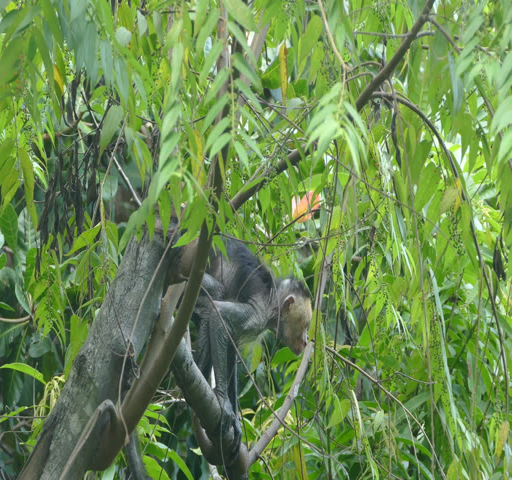
old itchy monkey in the forest